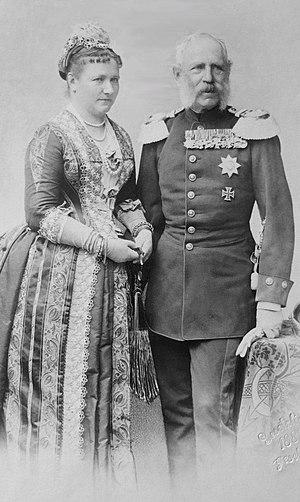
Albert Iᵉʳ, né le 23 avril 1828 à Dresde, et mort le 19 juin 1902 à Sibyllenort, fils aîné du roi Jean Iᵉʳ de Saxe et d'Amélie de Bavière, est un membre de la Maison de Wettin et le cinquième roi de Saxe du 29 octobre 1873 au 19 juin 1902.